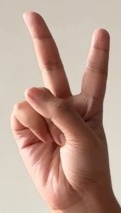
ASL sign: 2